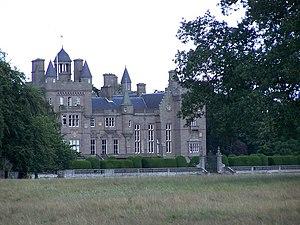
Cette liste recense les principaux châteaux du council area d'Angus en Écosse.